Ali Seezan

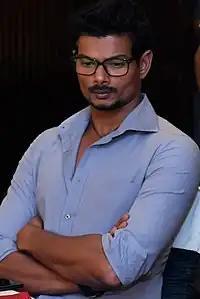
Seezan at Niuma Mohamed's Silver Jubilee celebration event, 2019

In 2014, Seezan starred opposite Aishath Rishmy in his directorial venture, the psychological thriller "Insaana." In the film, he playing the timid and weak-minded man who commits the murder of his wife. The story revolves around a murderer's attempt to evade guilt after the crime. Made on a budget of MVR 220,000, the film drew inspiration from Ryan Connolly's short psychological horror film "Tell" (2012), which is loosely based on the Edgar Allan Poe short story "The Tell-Tale Heart". Upon its release, the film received widespread critical acclaim. Hassan Naail from "Vaguthu" called it "one of the best Maldivian release to date" and praised Seezan's performance, considering it his career-best. The film went on to receive the bronze medal for Best Film at the 2015 South Asian Association for Regional Cooperation Film Festival, competing against seventeen regional films.